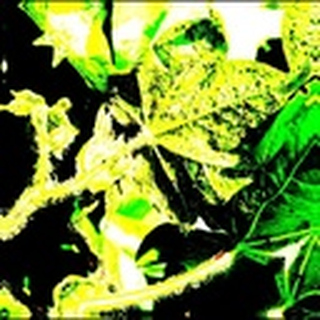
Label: cotton_aphids